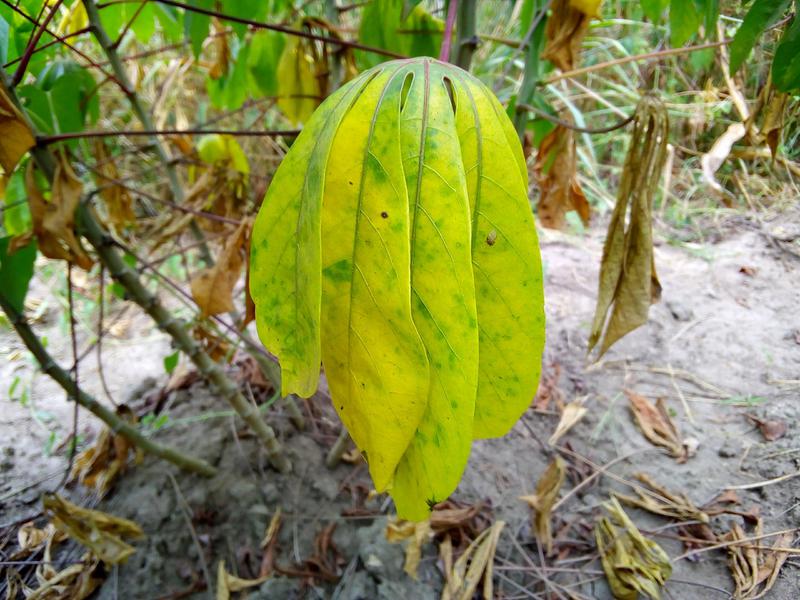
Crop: cassava
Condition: healthy